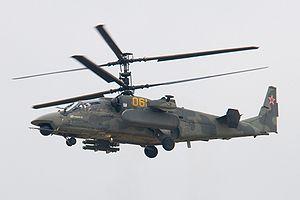
Kamov est un des deux principaux constructeurs russes d'hélicoptères. Son origine remonte à 1948 lorsque l'ingénieur aérospatial Nikolaï Kamov crée le bureau d'études OKB-938 dans la banlieue de Moscou. Kamov fait partie depuis 2007 de la holding Hélicoptères de Russie qui regroupe l'ensemble des entreprises russes intervenant dans la production d'hélicoptères.